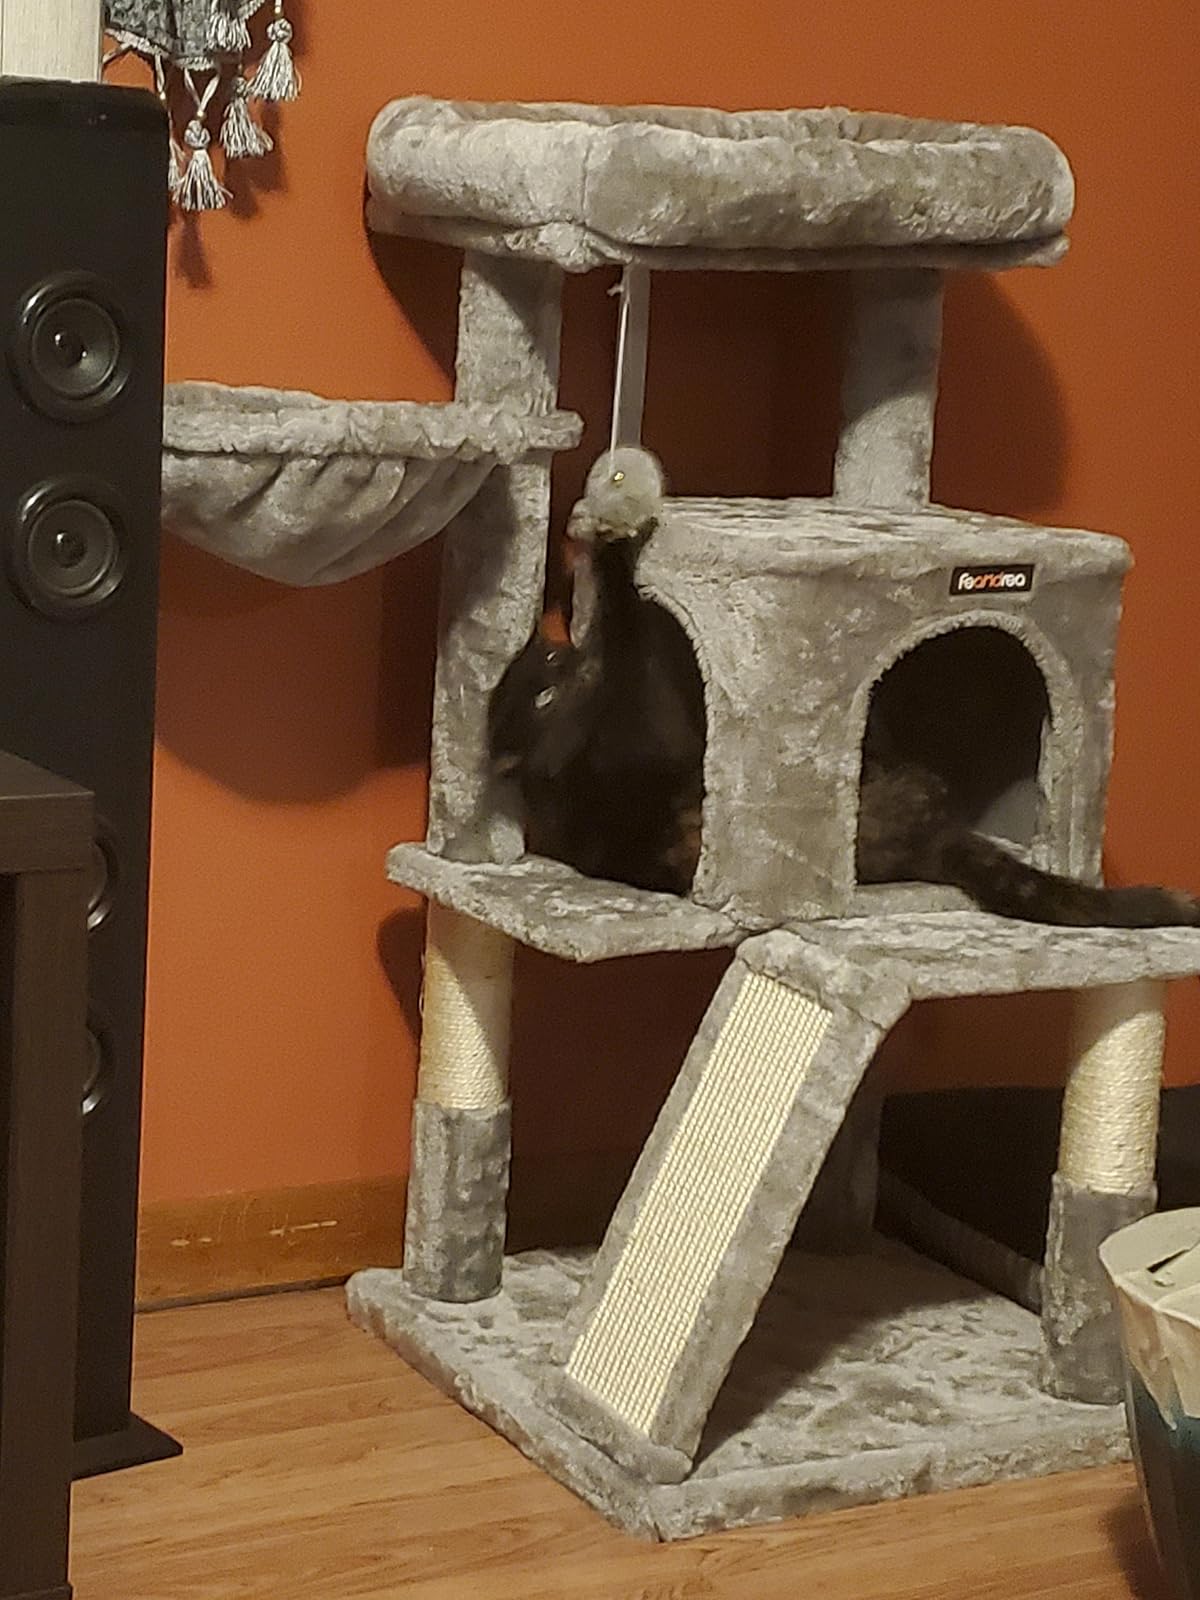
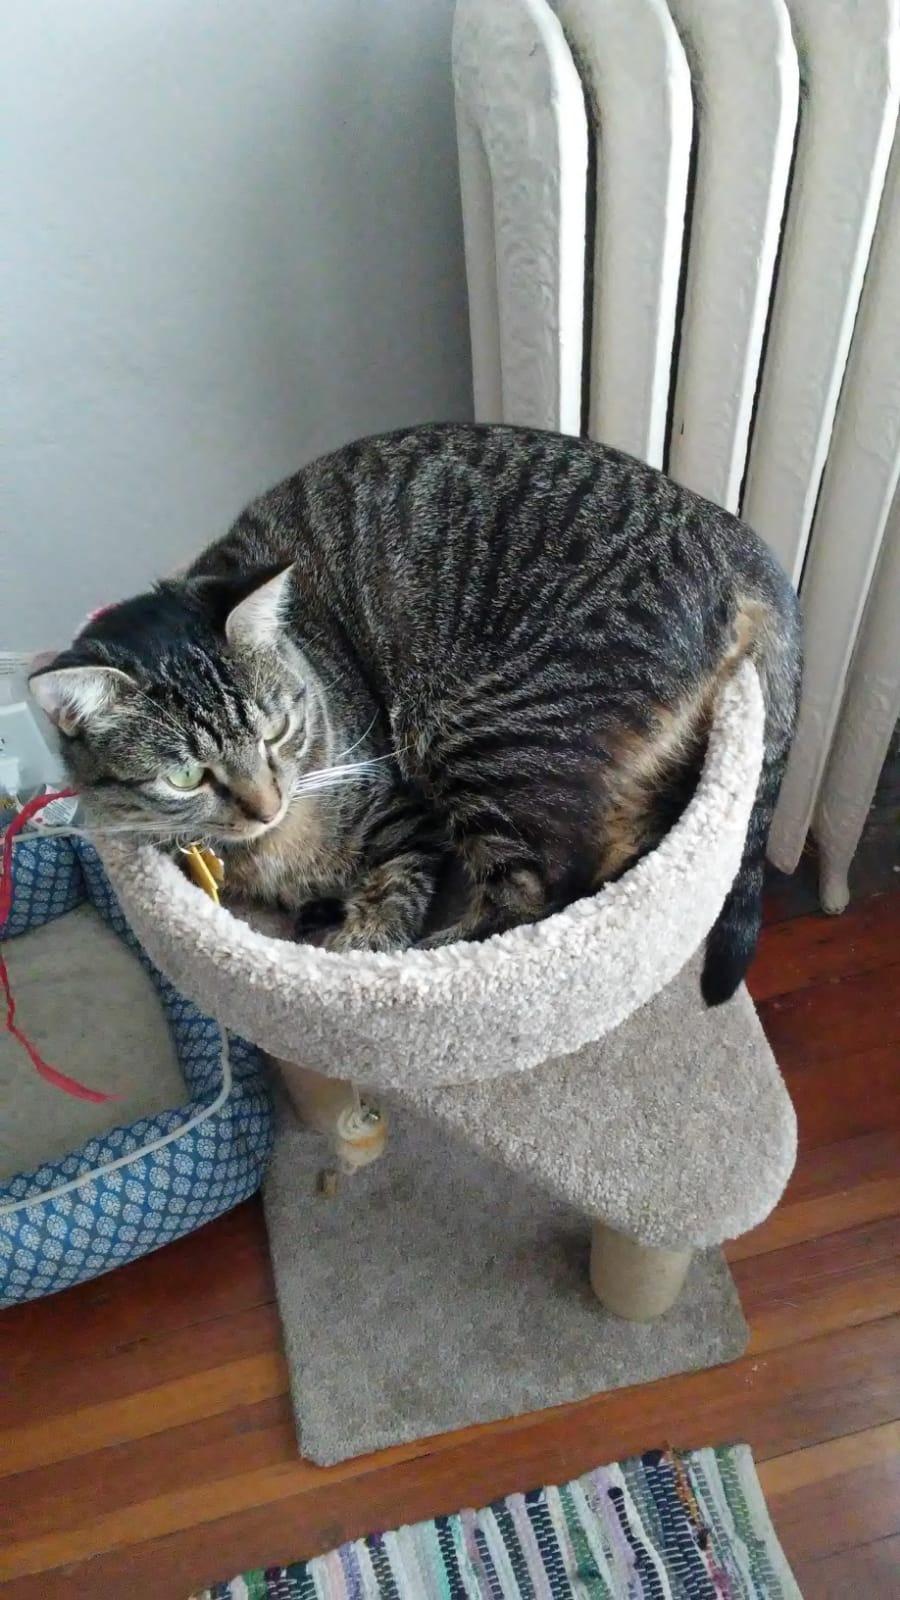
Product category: items_cat tree
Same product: no